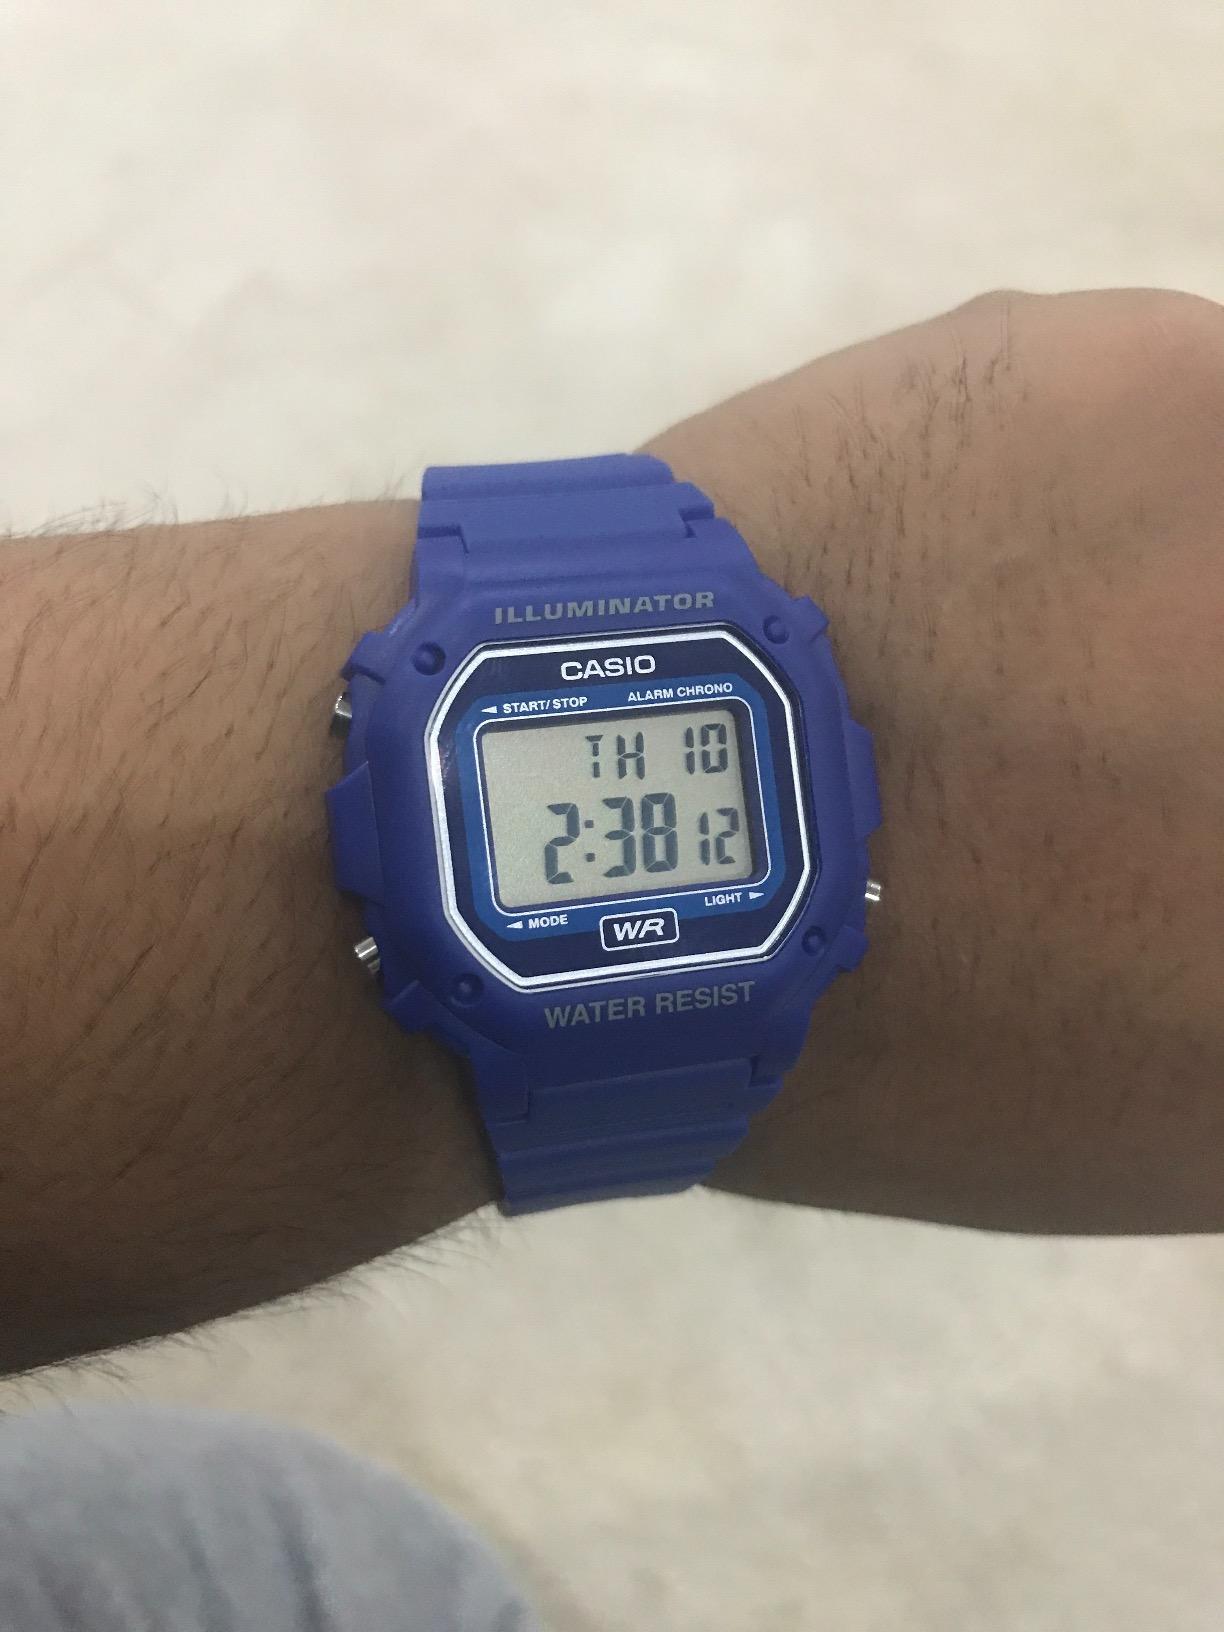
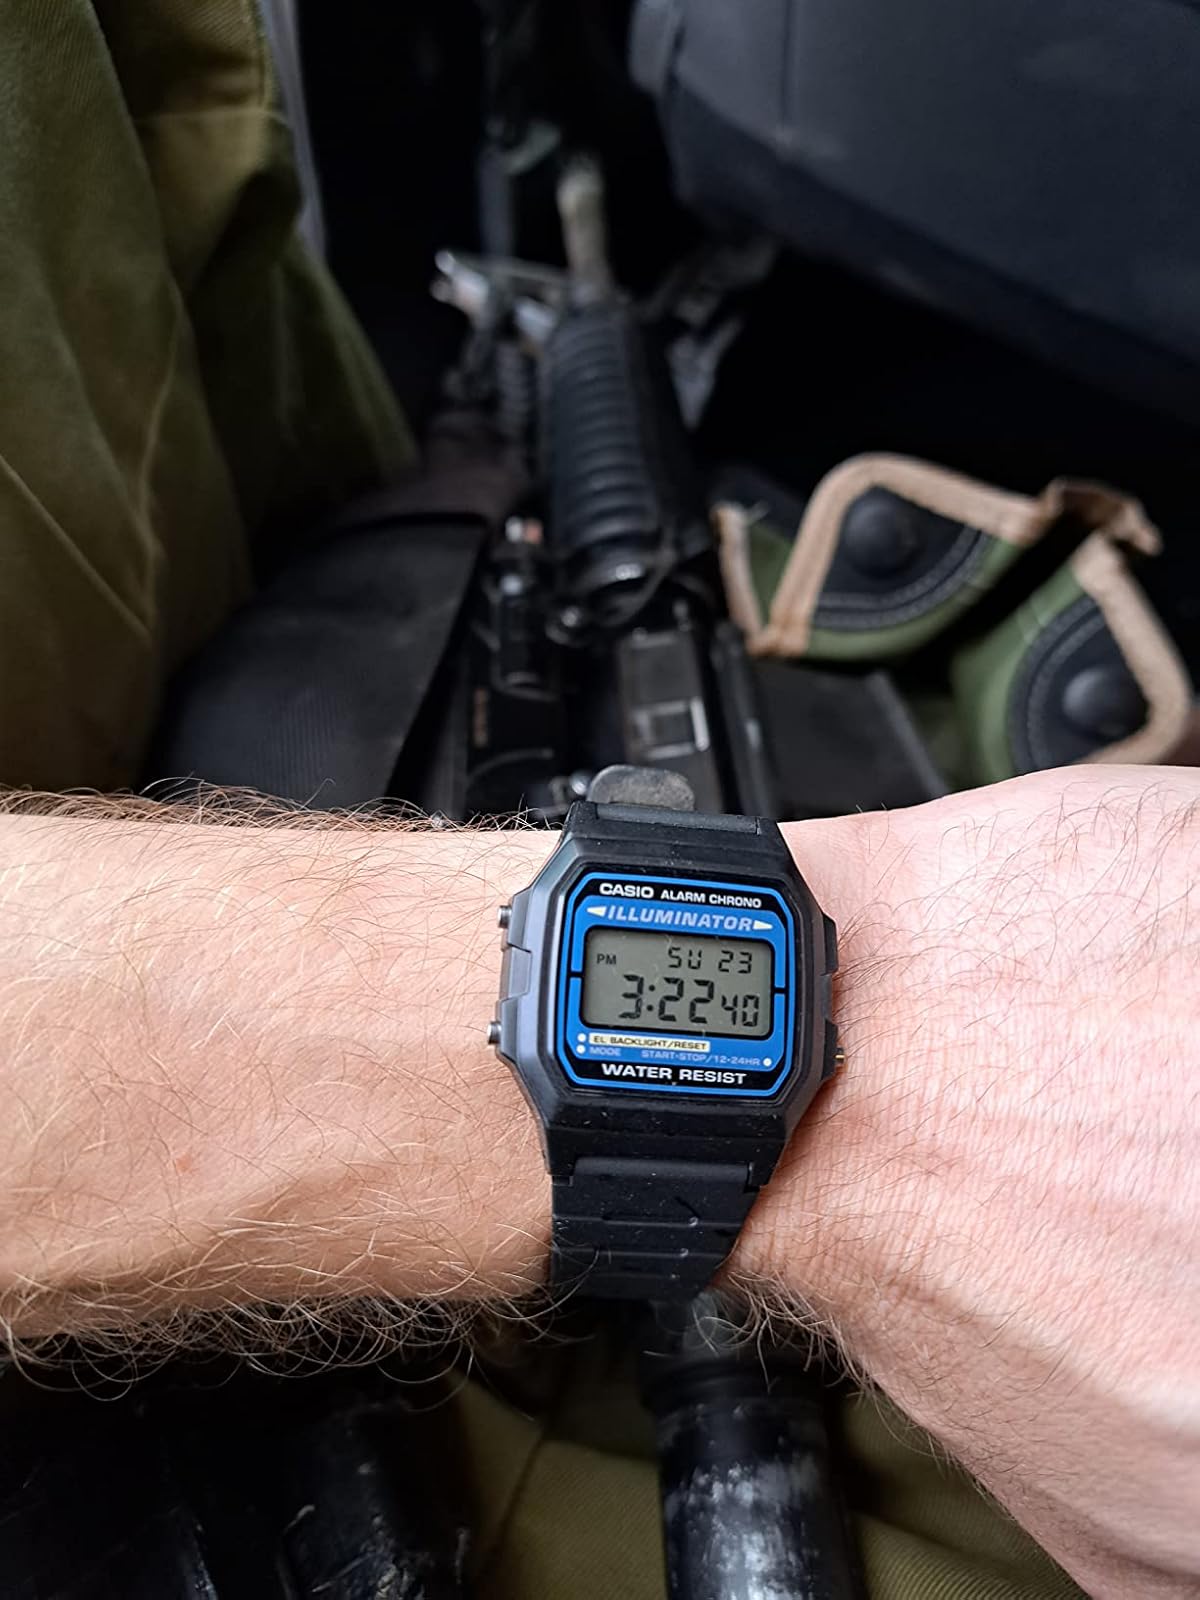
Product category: accessories_watch
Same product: no